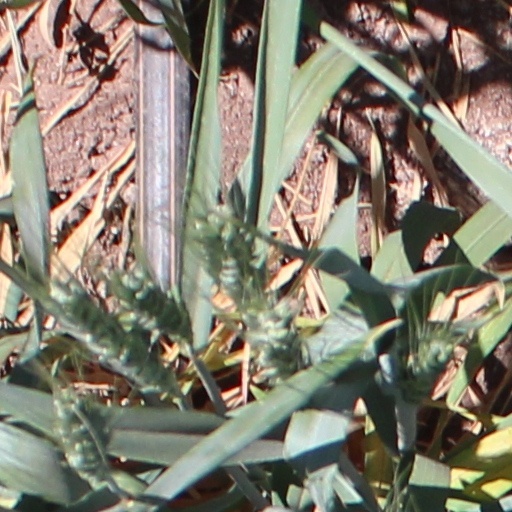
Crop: wheat